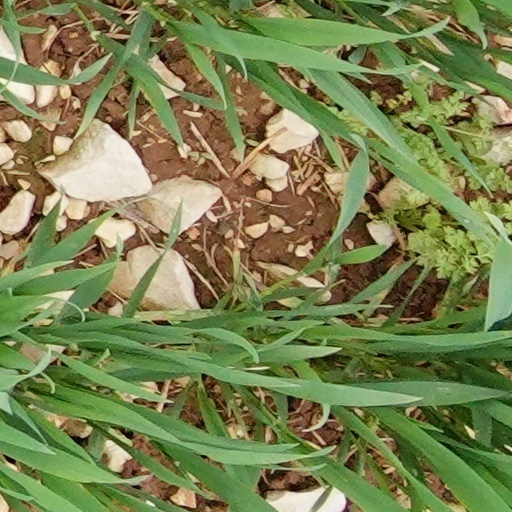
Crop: wheat